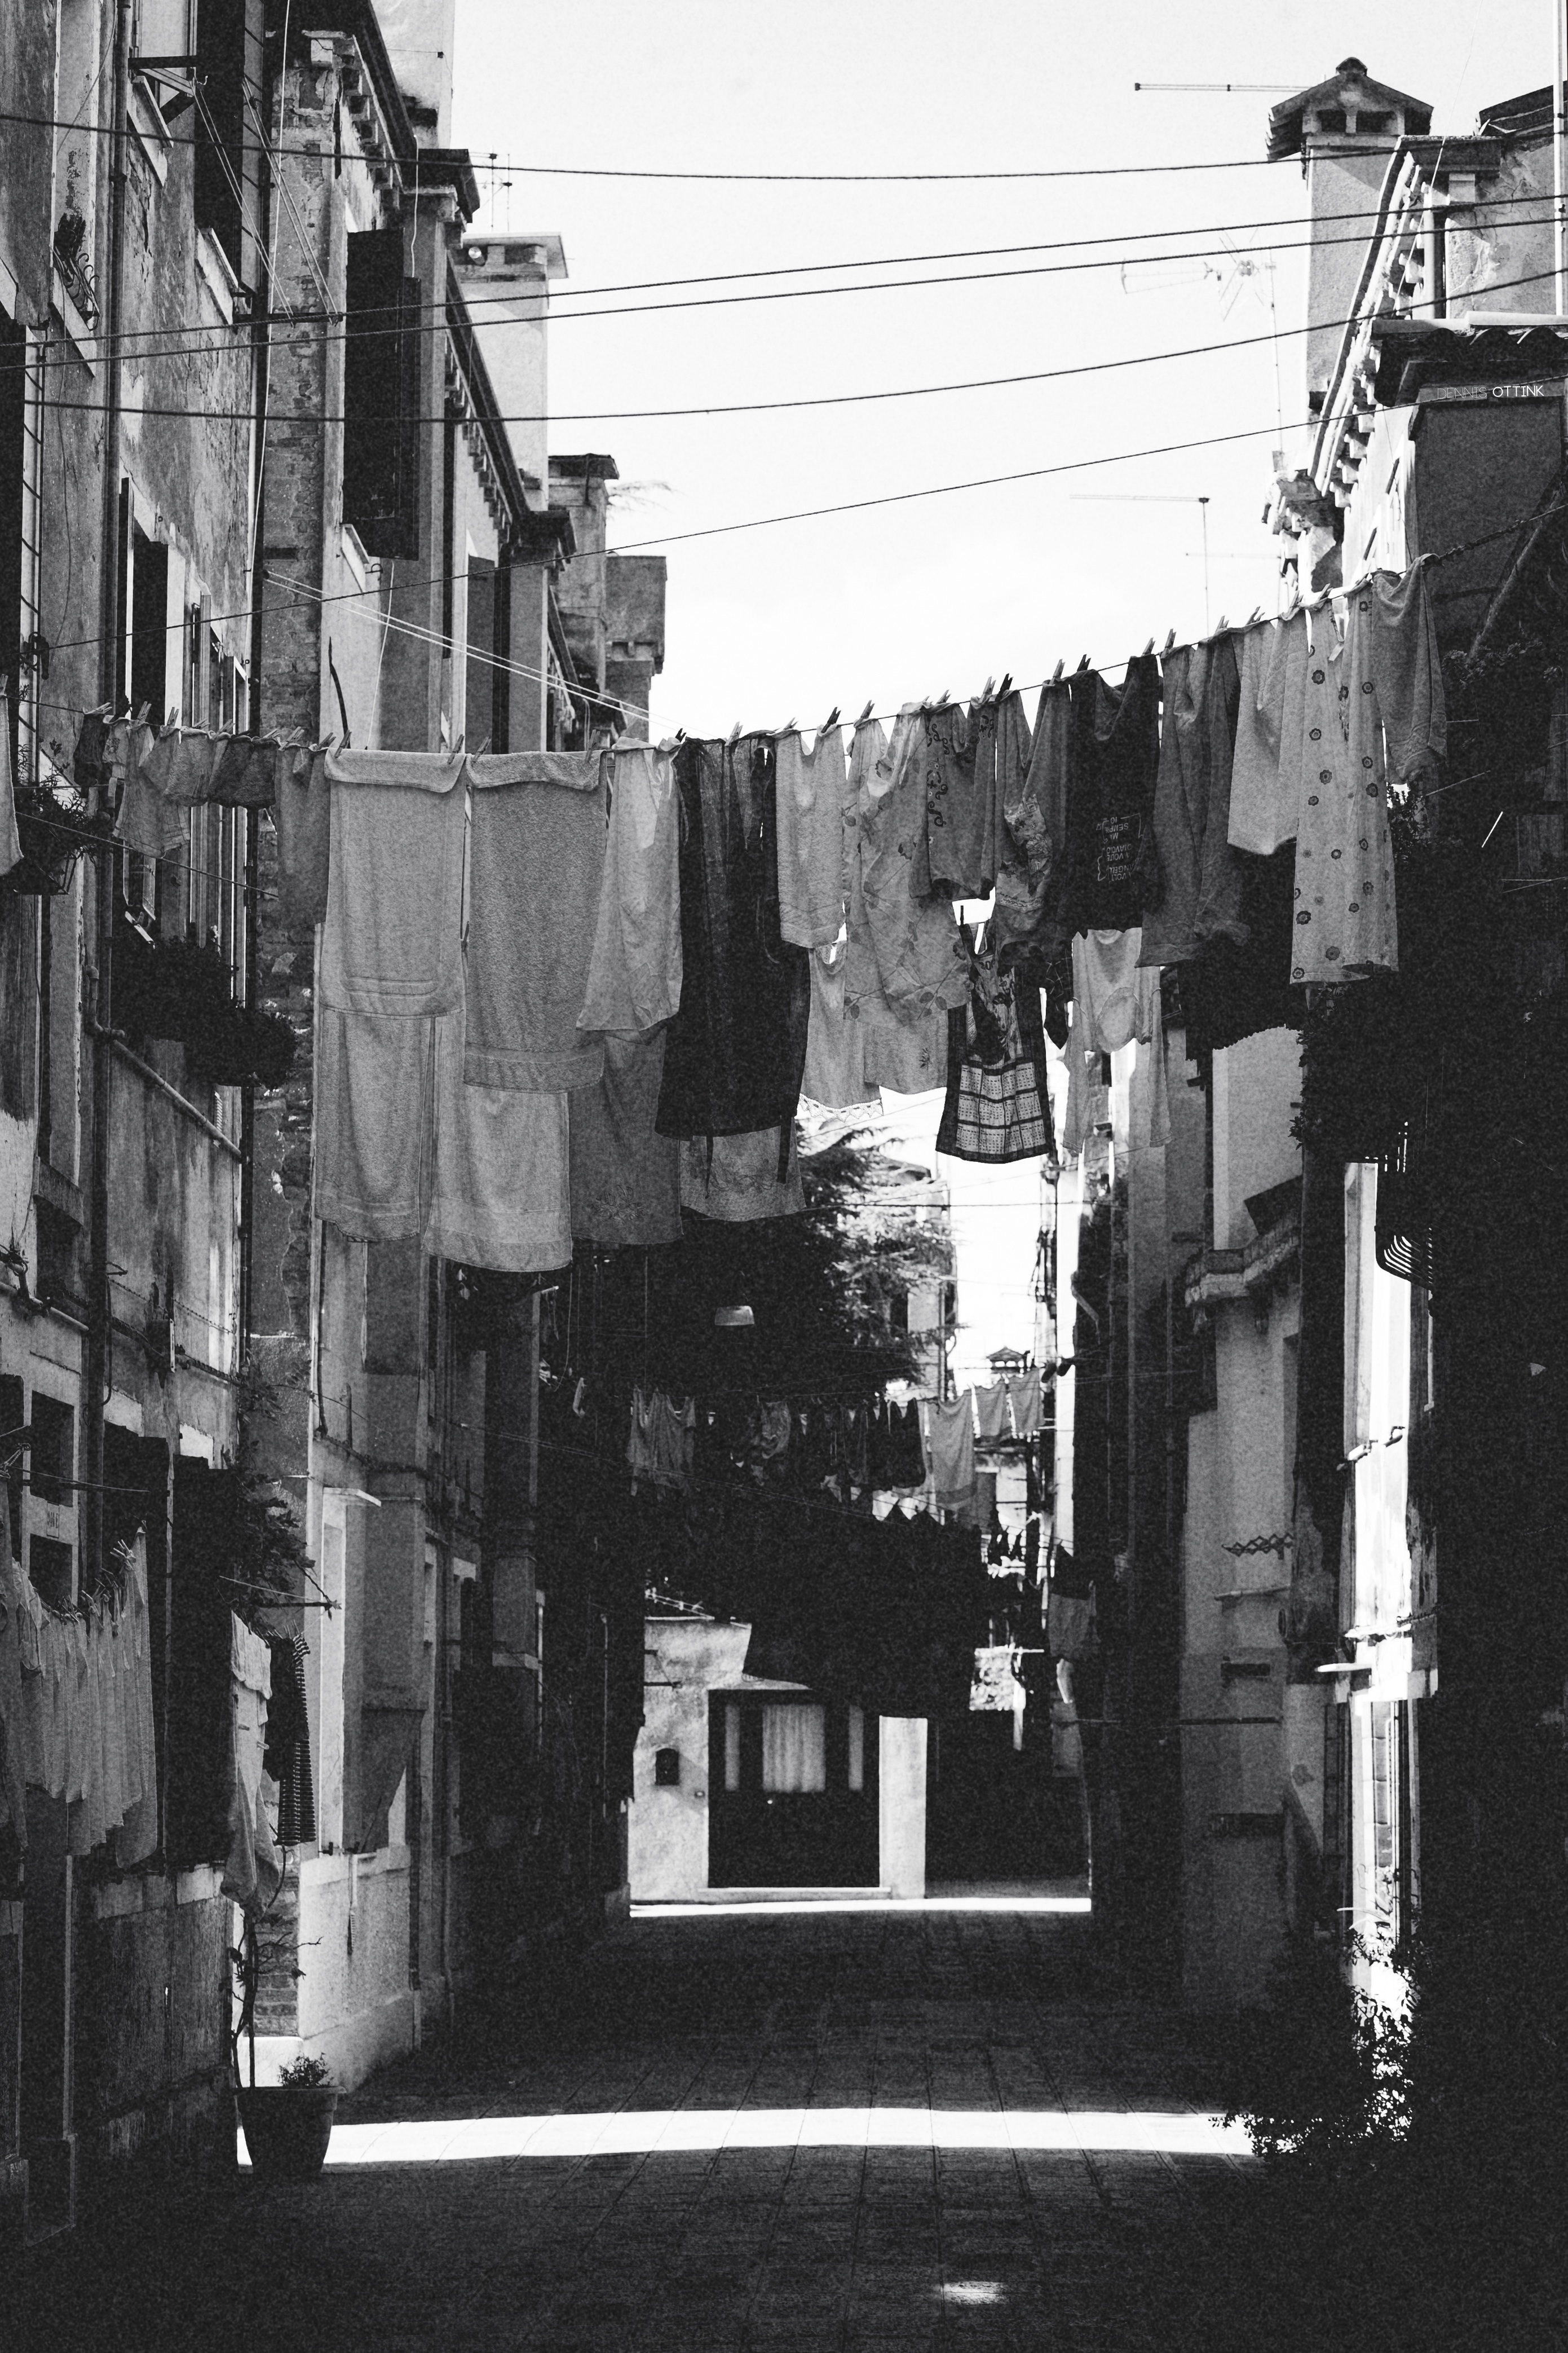
black and white, road, white, street, alley, black, monochrome, infrastructure, photograph, shape, urban area, monochrome photography